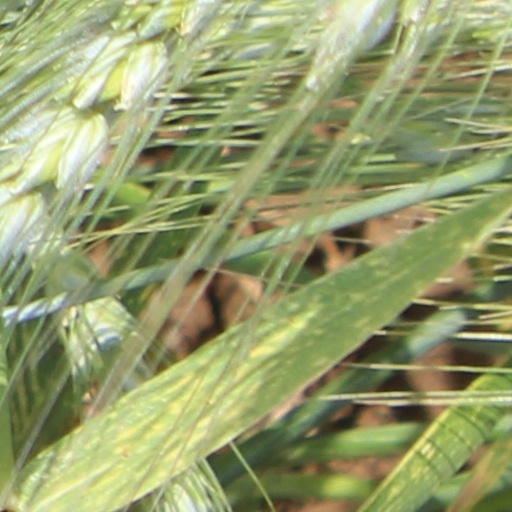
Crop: wheat